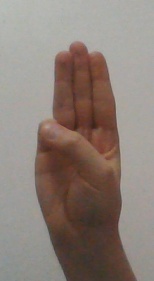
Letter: thaa